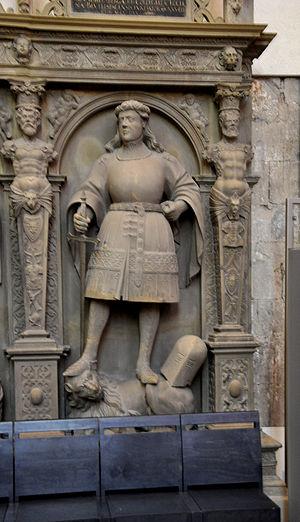
L'État allemand du Wurtemberg a été successivement une seigneurie, un comté, un duché, un électorat et un royaume. Jusqu'en 1806, son nom exact est Wirtemberg. La maison de Wurtemberg règne sur le Wurtemberg jusqu'à l'abolition de la monarchie en 1918.
Ulrich Iᵉʳ de Wurtemberg, fils cadet de Louis III de Wurtemberg, succéda à son frère Eberhard de Wurtemberg comme comte de Wurtemberg en 1241. Il fut le premier comte d'Urach à partir de 1260.